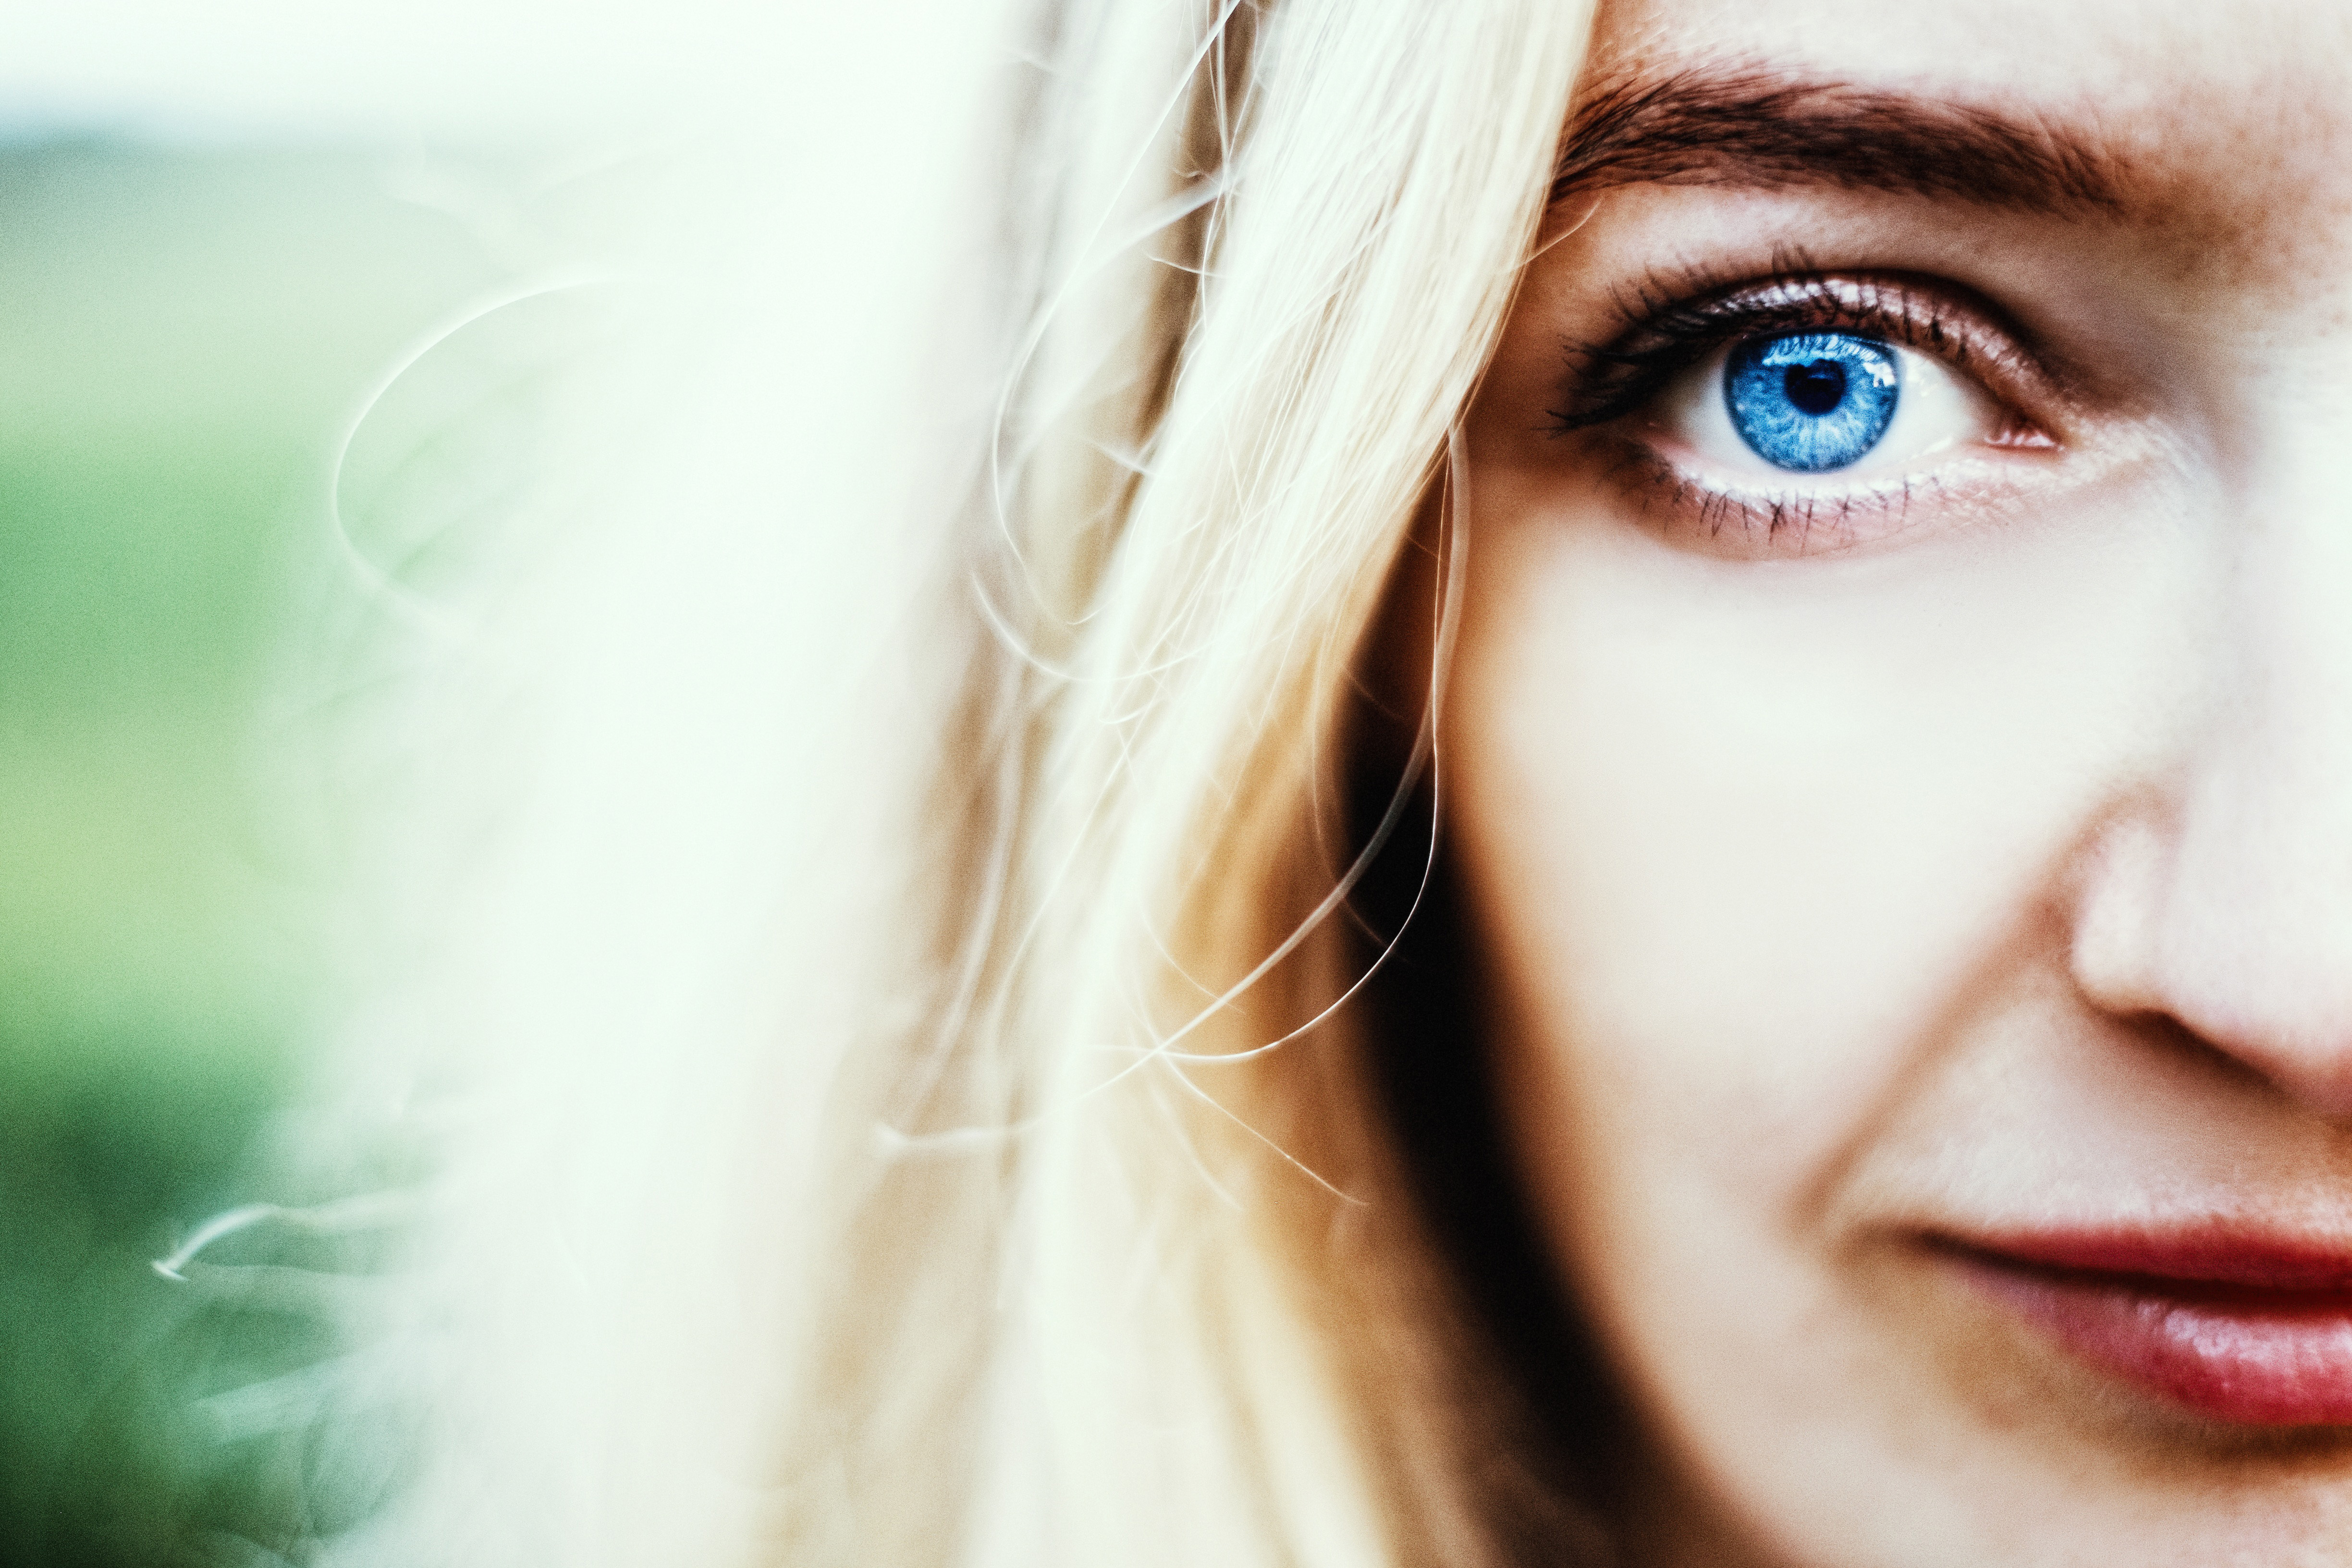
face, hair, eyebrow, skin, eye, nose, head, beauty, close up, cheek, green, eyelash, lip, organ, blond, iris, forehead, smile, photography, human body, mouth, long hair, portrait, portrait photography, brown hair, jaw, Colorfulness